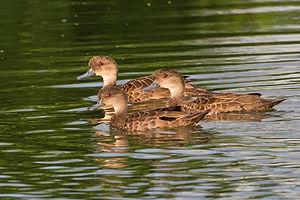
Le genre Anas compte une soixantaine d'espèces d'oiseaux aquatiques appelés canards et sarcelles. Ce genre est probablement paraphylétique. Ces espèces disposent d'une barre de couleur iridescente sur la partie extérieur de leur ailes, cette barre, appelée miroir, est un bon moyen d'identification.
La Sarcelle grise est une espèce d'oiseaux de la famille des Anatidae.